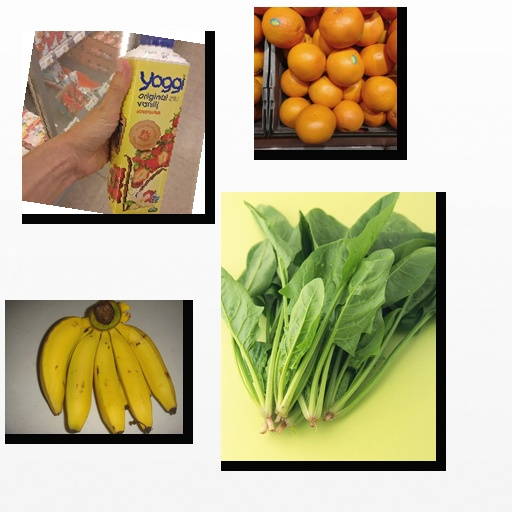
Food items: banana, red_grapefruit, spinach, strawberry_yoghurt